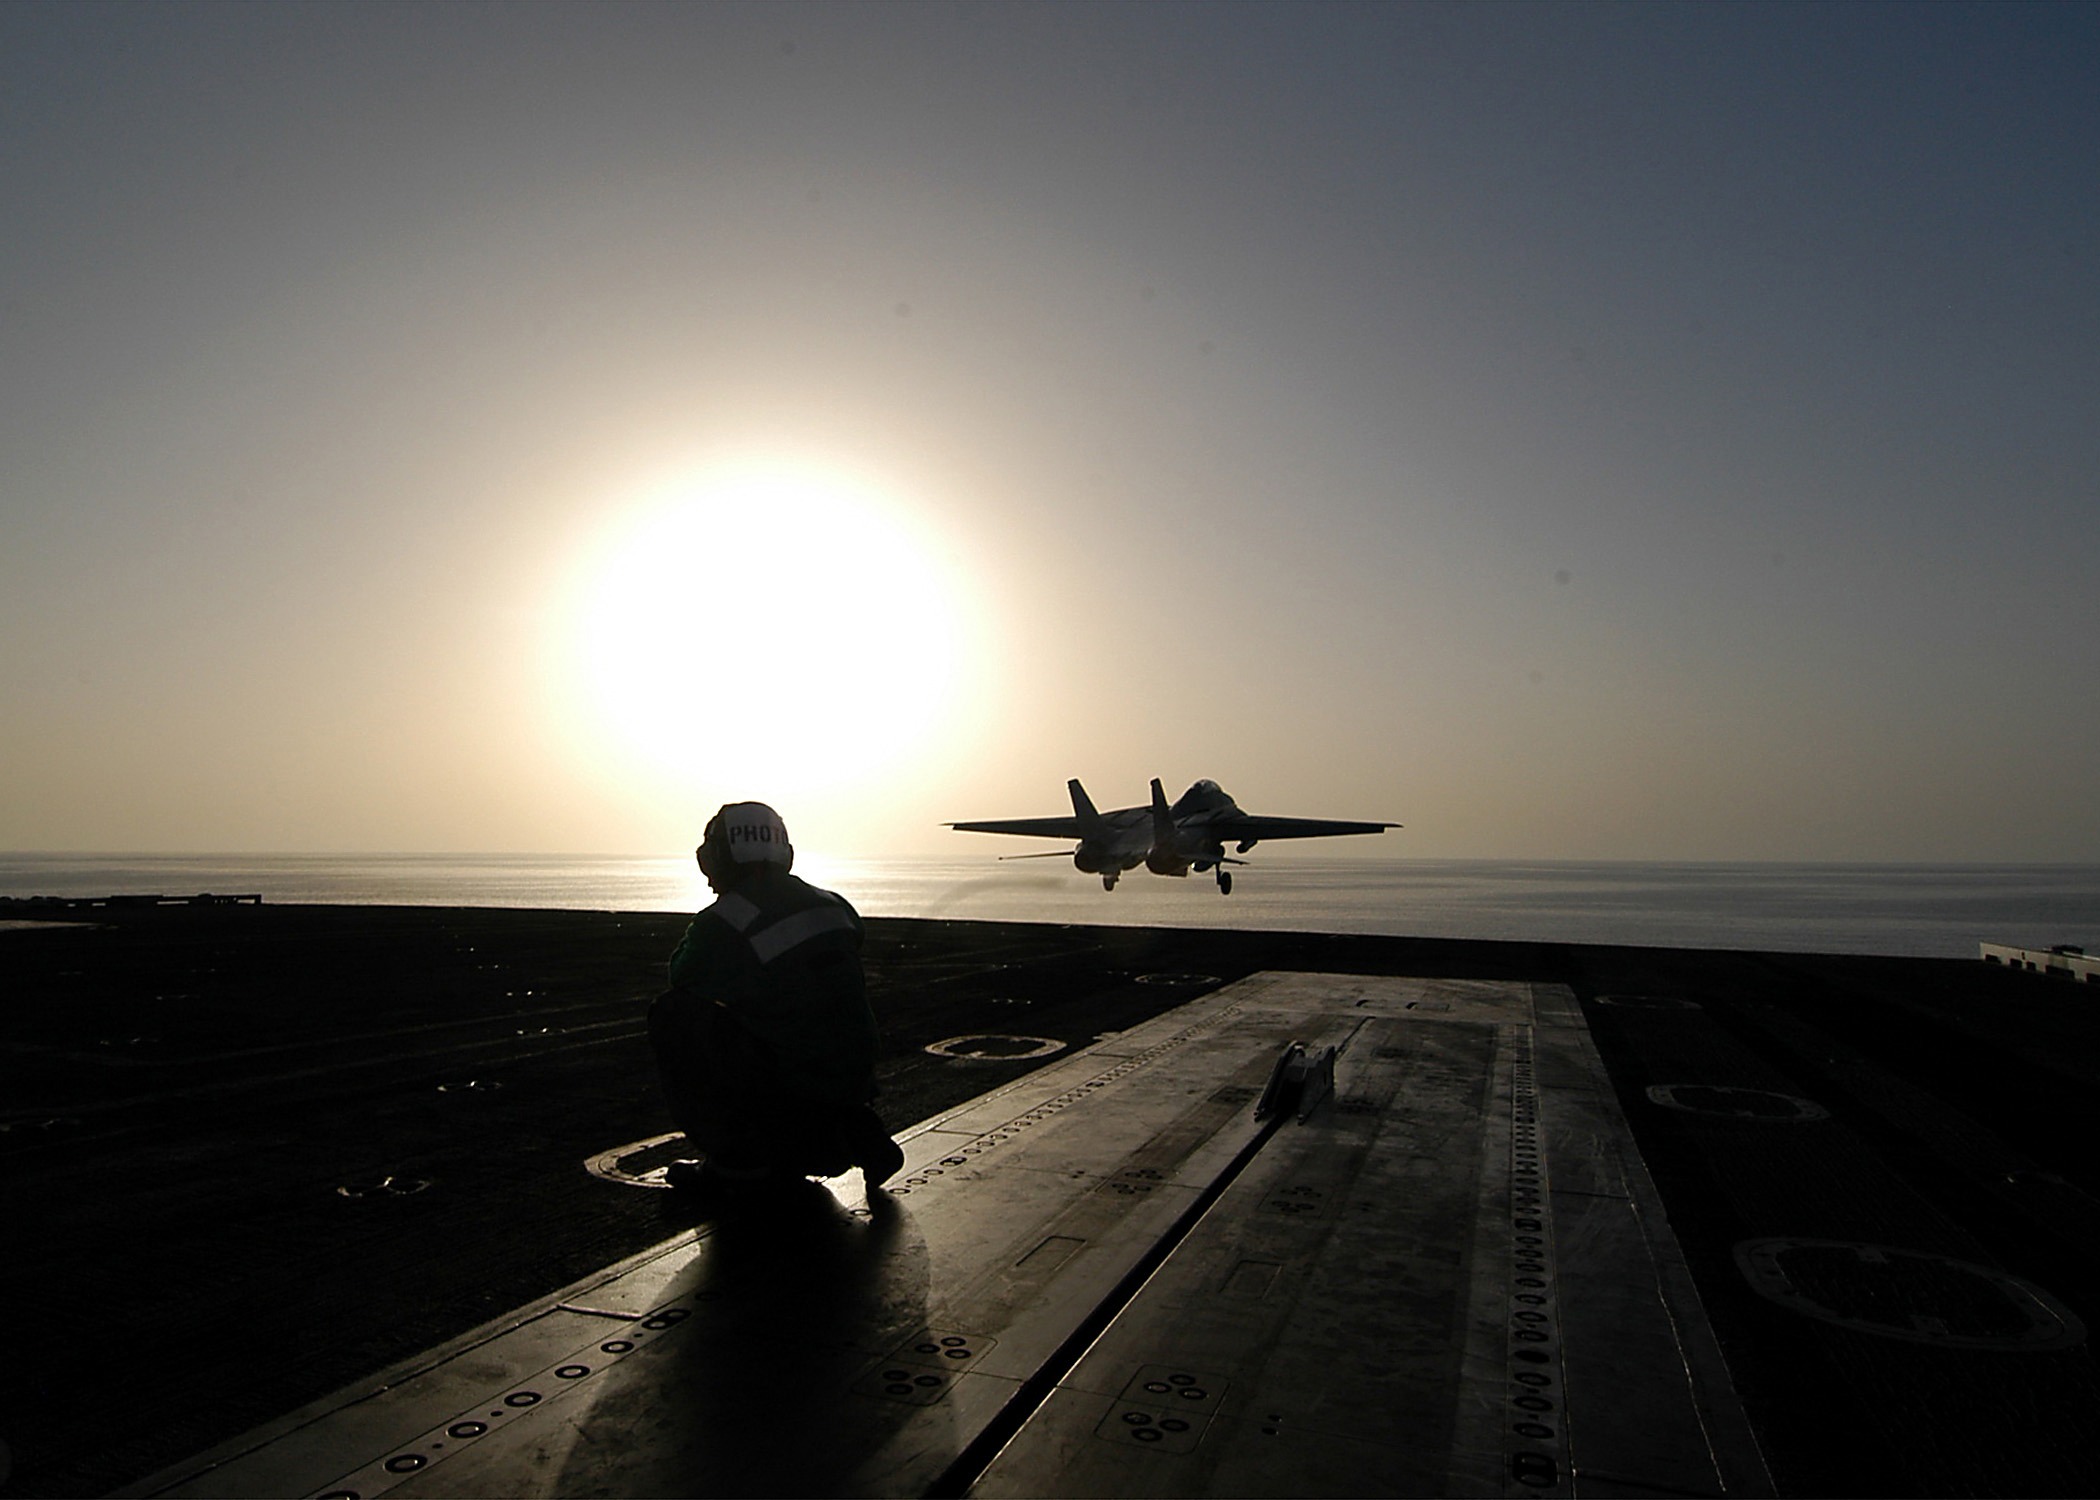
man, beach, sea, coast, water, ocean, horizon, silhouette, light, sky, sun, sunrise, sunset, sunlight, morning, wave, dawn, flying, ship, jet, dusk, evening, vehicle, outside, navy, silhouettes, fighter, sailor, takeoff, indian ocean, aircraft carrier, atmospheric phenomenon, atmosphere of earth